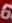
Number: 6